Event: Nepal Earthquake
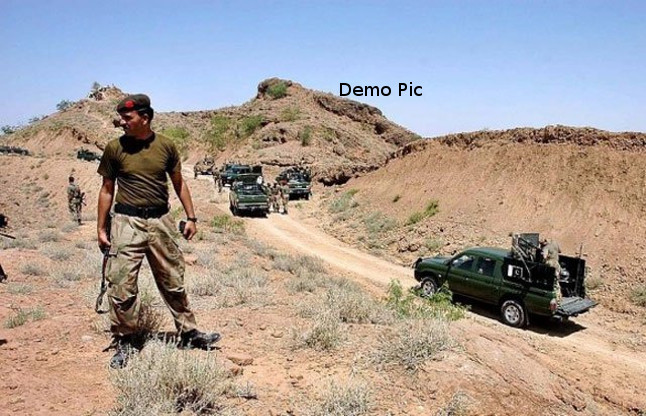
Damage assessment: no_damage